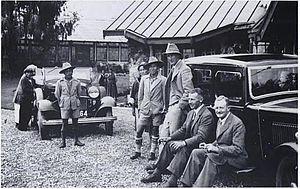
L'école anglaise de Gyantsé est une école laïque moderne, basée sur le modèle de l'école privée anglaise et située dans la ville de Gyantsé au Tibet. Un éducateur britannique, Frank Ludlow, invité par le gouvernement tibétain, en fut le directeur. L'école, fondée par le 13ᵉ dalaï-lama, est ouverte en 1923. Elle est fermée trois ans plus tard en 1926.
Frank Ludlow, né le 10 août 1885 à Londres et décédé le 27 mars 1972, est un officier anglais qui fut en poste à la mission britannique à Lhassa et un naturaliste.